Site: brandenburg
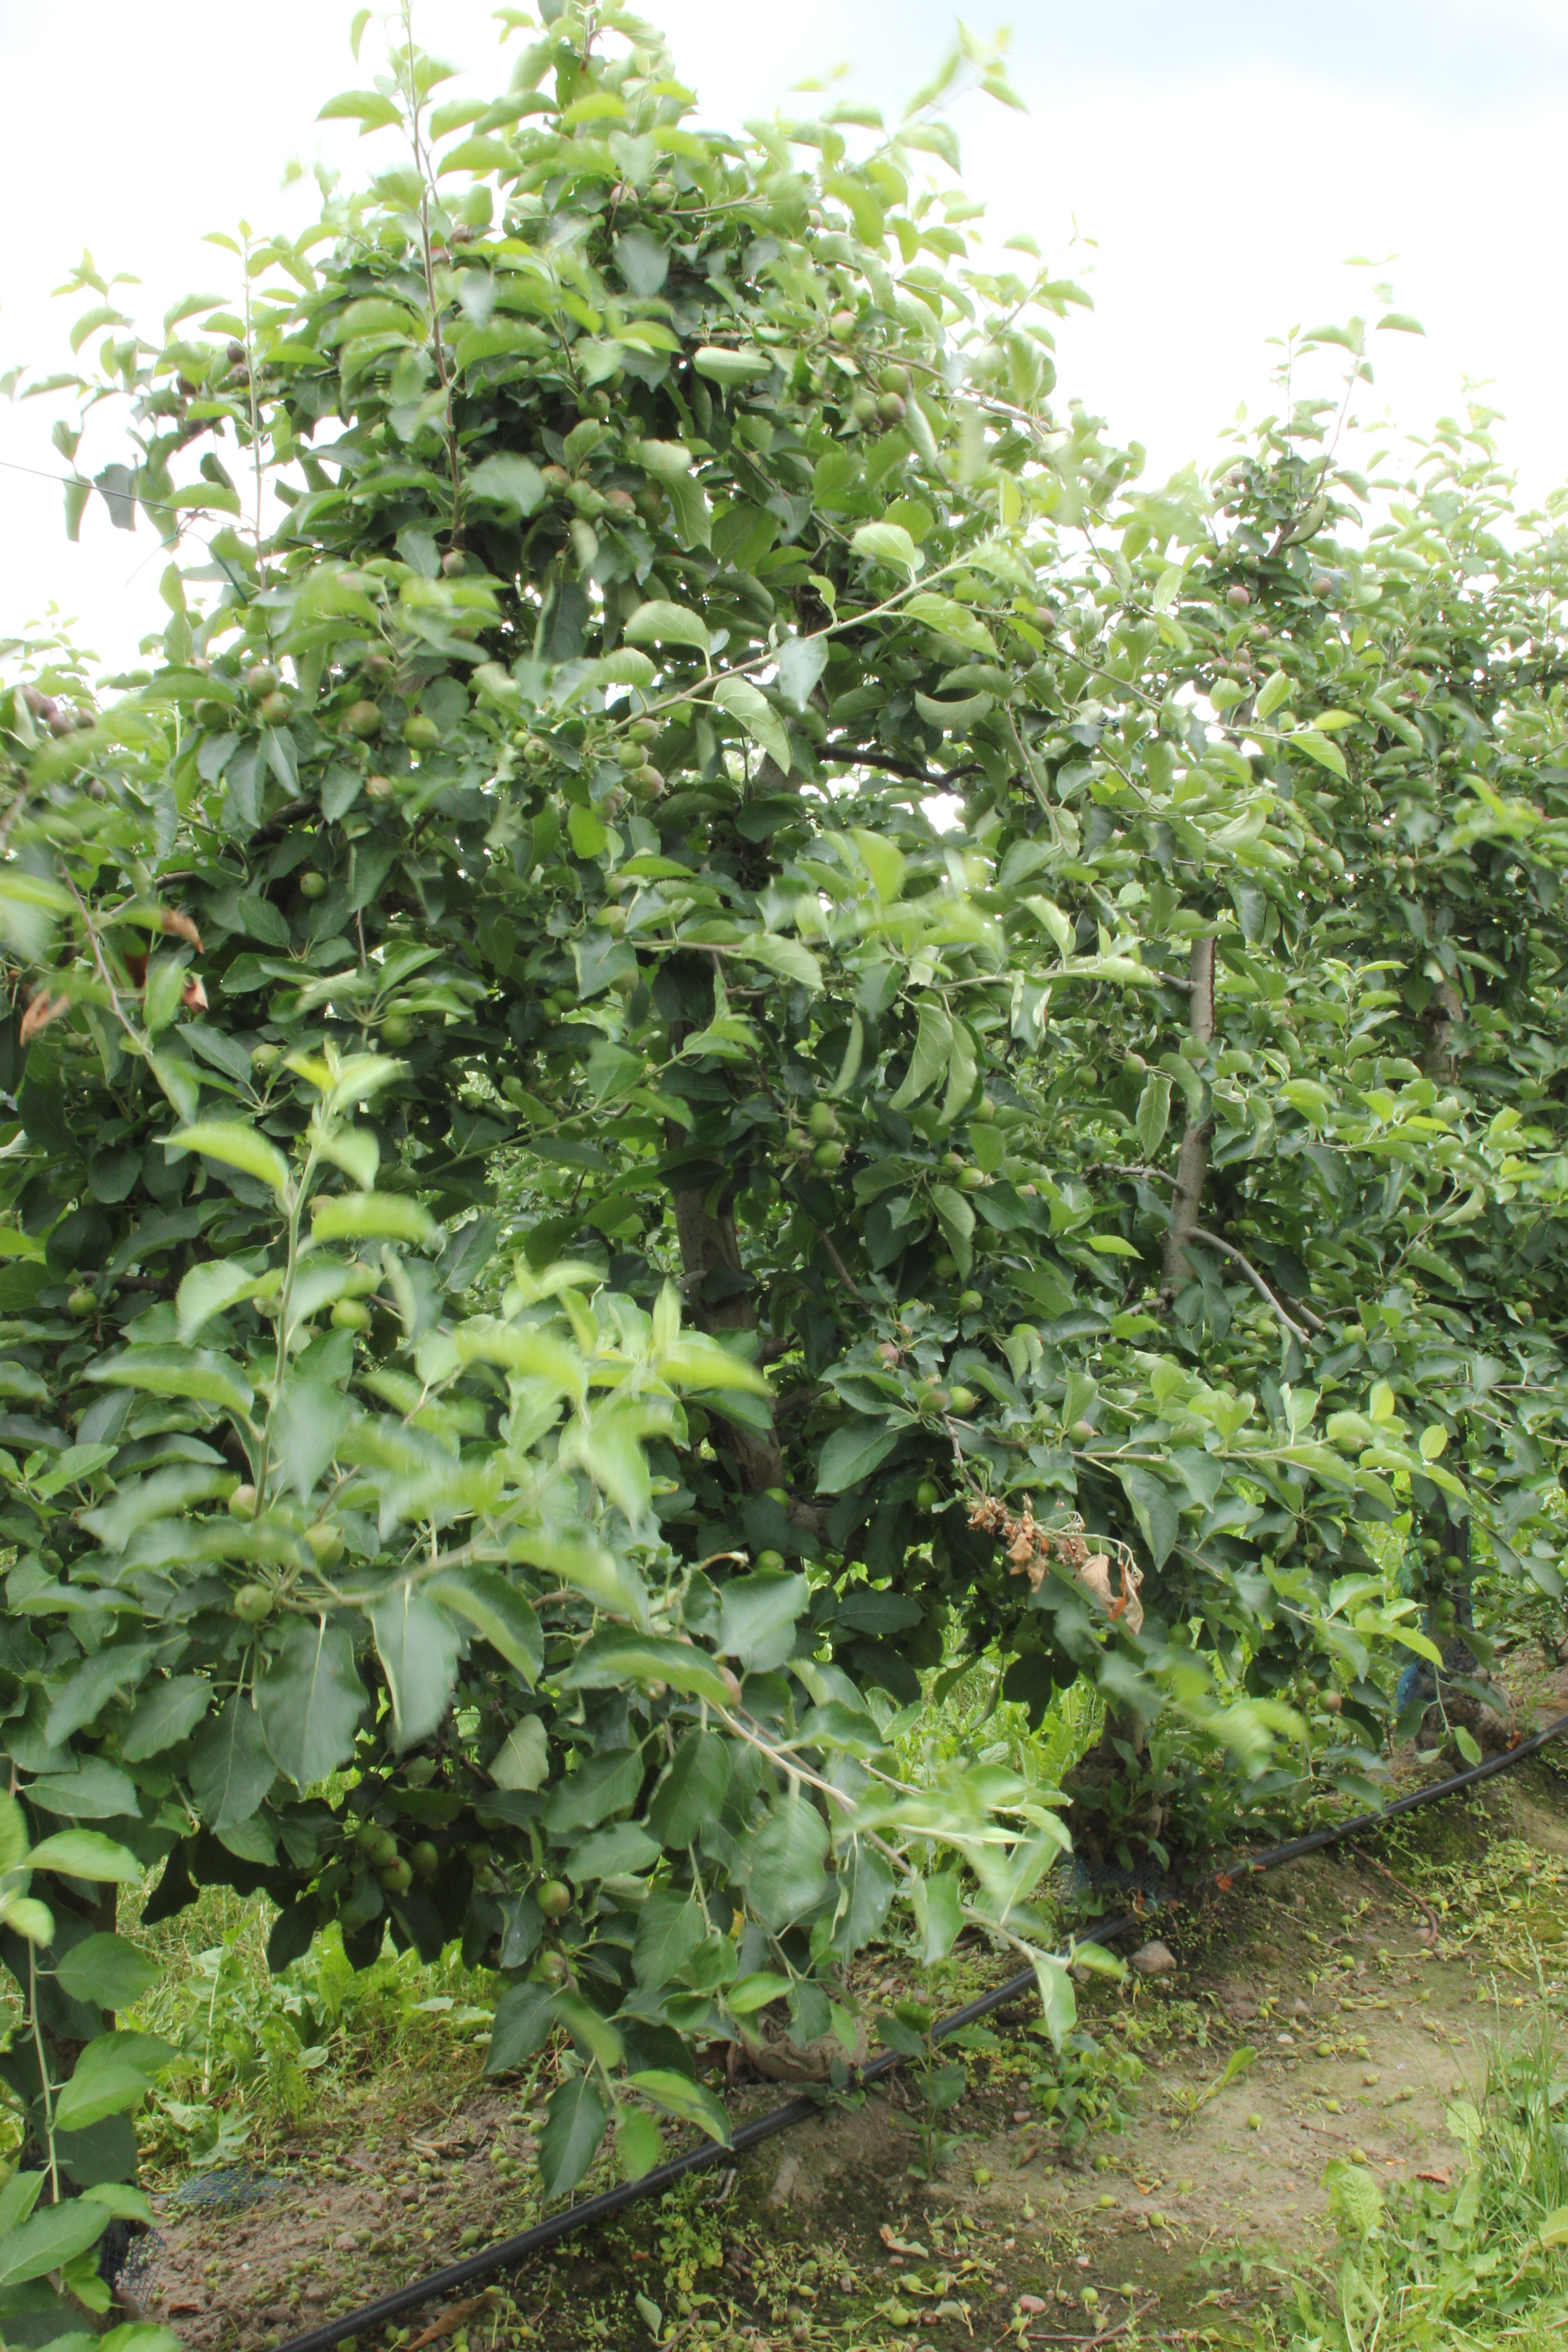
Growth stage (BBCH 73): Development of fruit